Paul Molitor

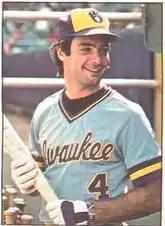
Molitor with the Brewers,

Molitor began as a shortstop, then moved to second base when Robin Yount returned from a brief injury. He made his MLB debut in 1978, playing in 125 games and hitting .273 with six home runs, 45 RBIs and 30 stolen bases. In 1981, he spent time at center field and right field to avoid the injuries associated with infield play. Molitor was moved to third base before the 1982 season. Molitor was part of a young Milwaukee Brewers team that lost the 1982 World Series in seven games to the St. Louis Cardinals. Molitor batted .355 during the series. In Game 1, he had five hits, a World Series record. During the 1982 season, he hit .302 and led the American League (AL) with 136 runs scored. On May 12, he hit three home runs against the Royals in a 9-7 loss.